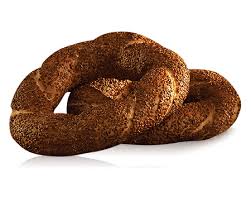
Yemek: simit